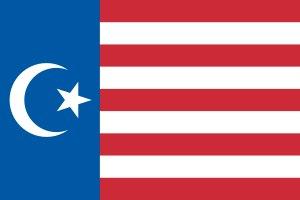
"Le peuple cham prononcé ""tchame"", est un groupe ethnique présent essentiellement au Cambodge, au Viêt Nam et en Chine sur l'île de Hainan, où ils sont appelés Utsul ou Hainan Cham. Il parle le cham, mais également le tsat en Chine, des langues malayo-polynésiennes de branches chamiques proches du jaraï, du rhade et de l' aceh, toutes cinq faisant partie de la famille des austronésiens.